Describe the emotion expressed in this image:  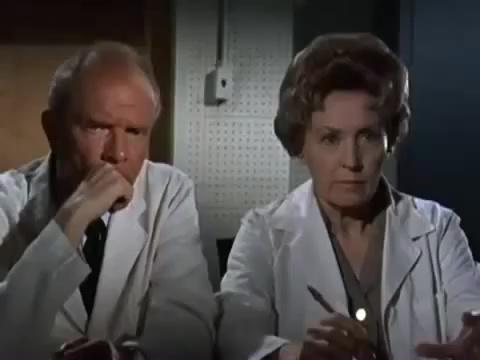
This person displays Fear, valence and arousal with low intensity.